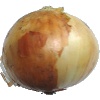
Label: white_onion